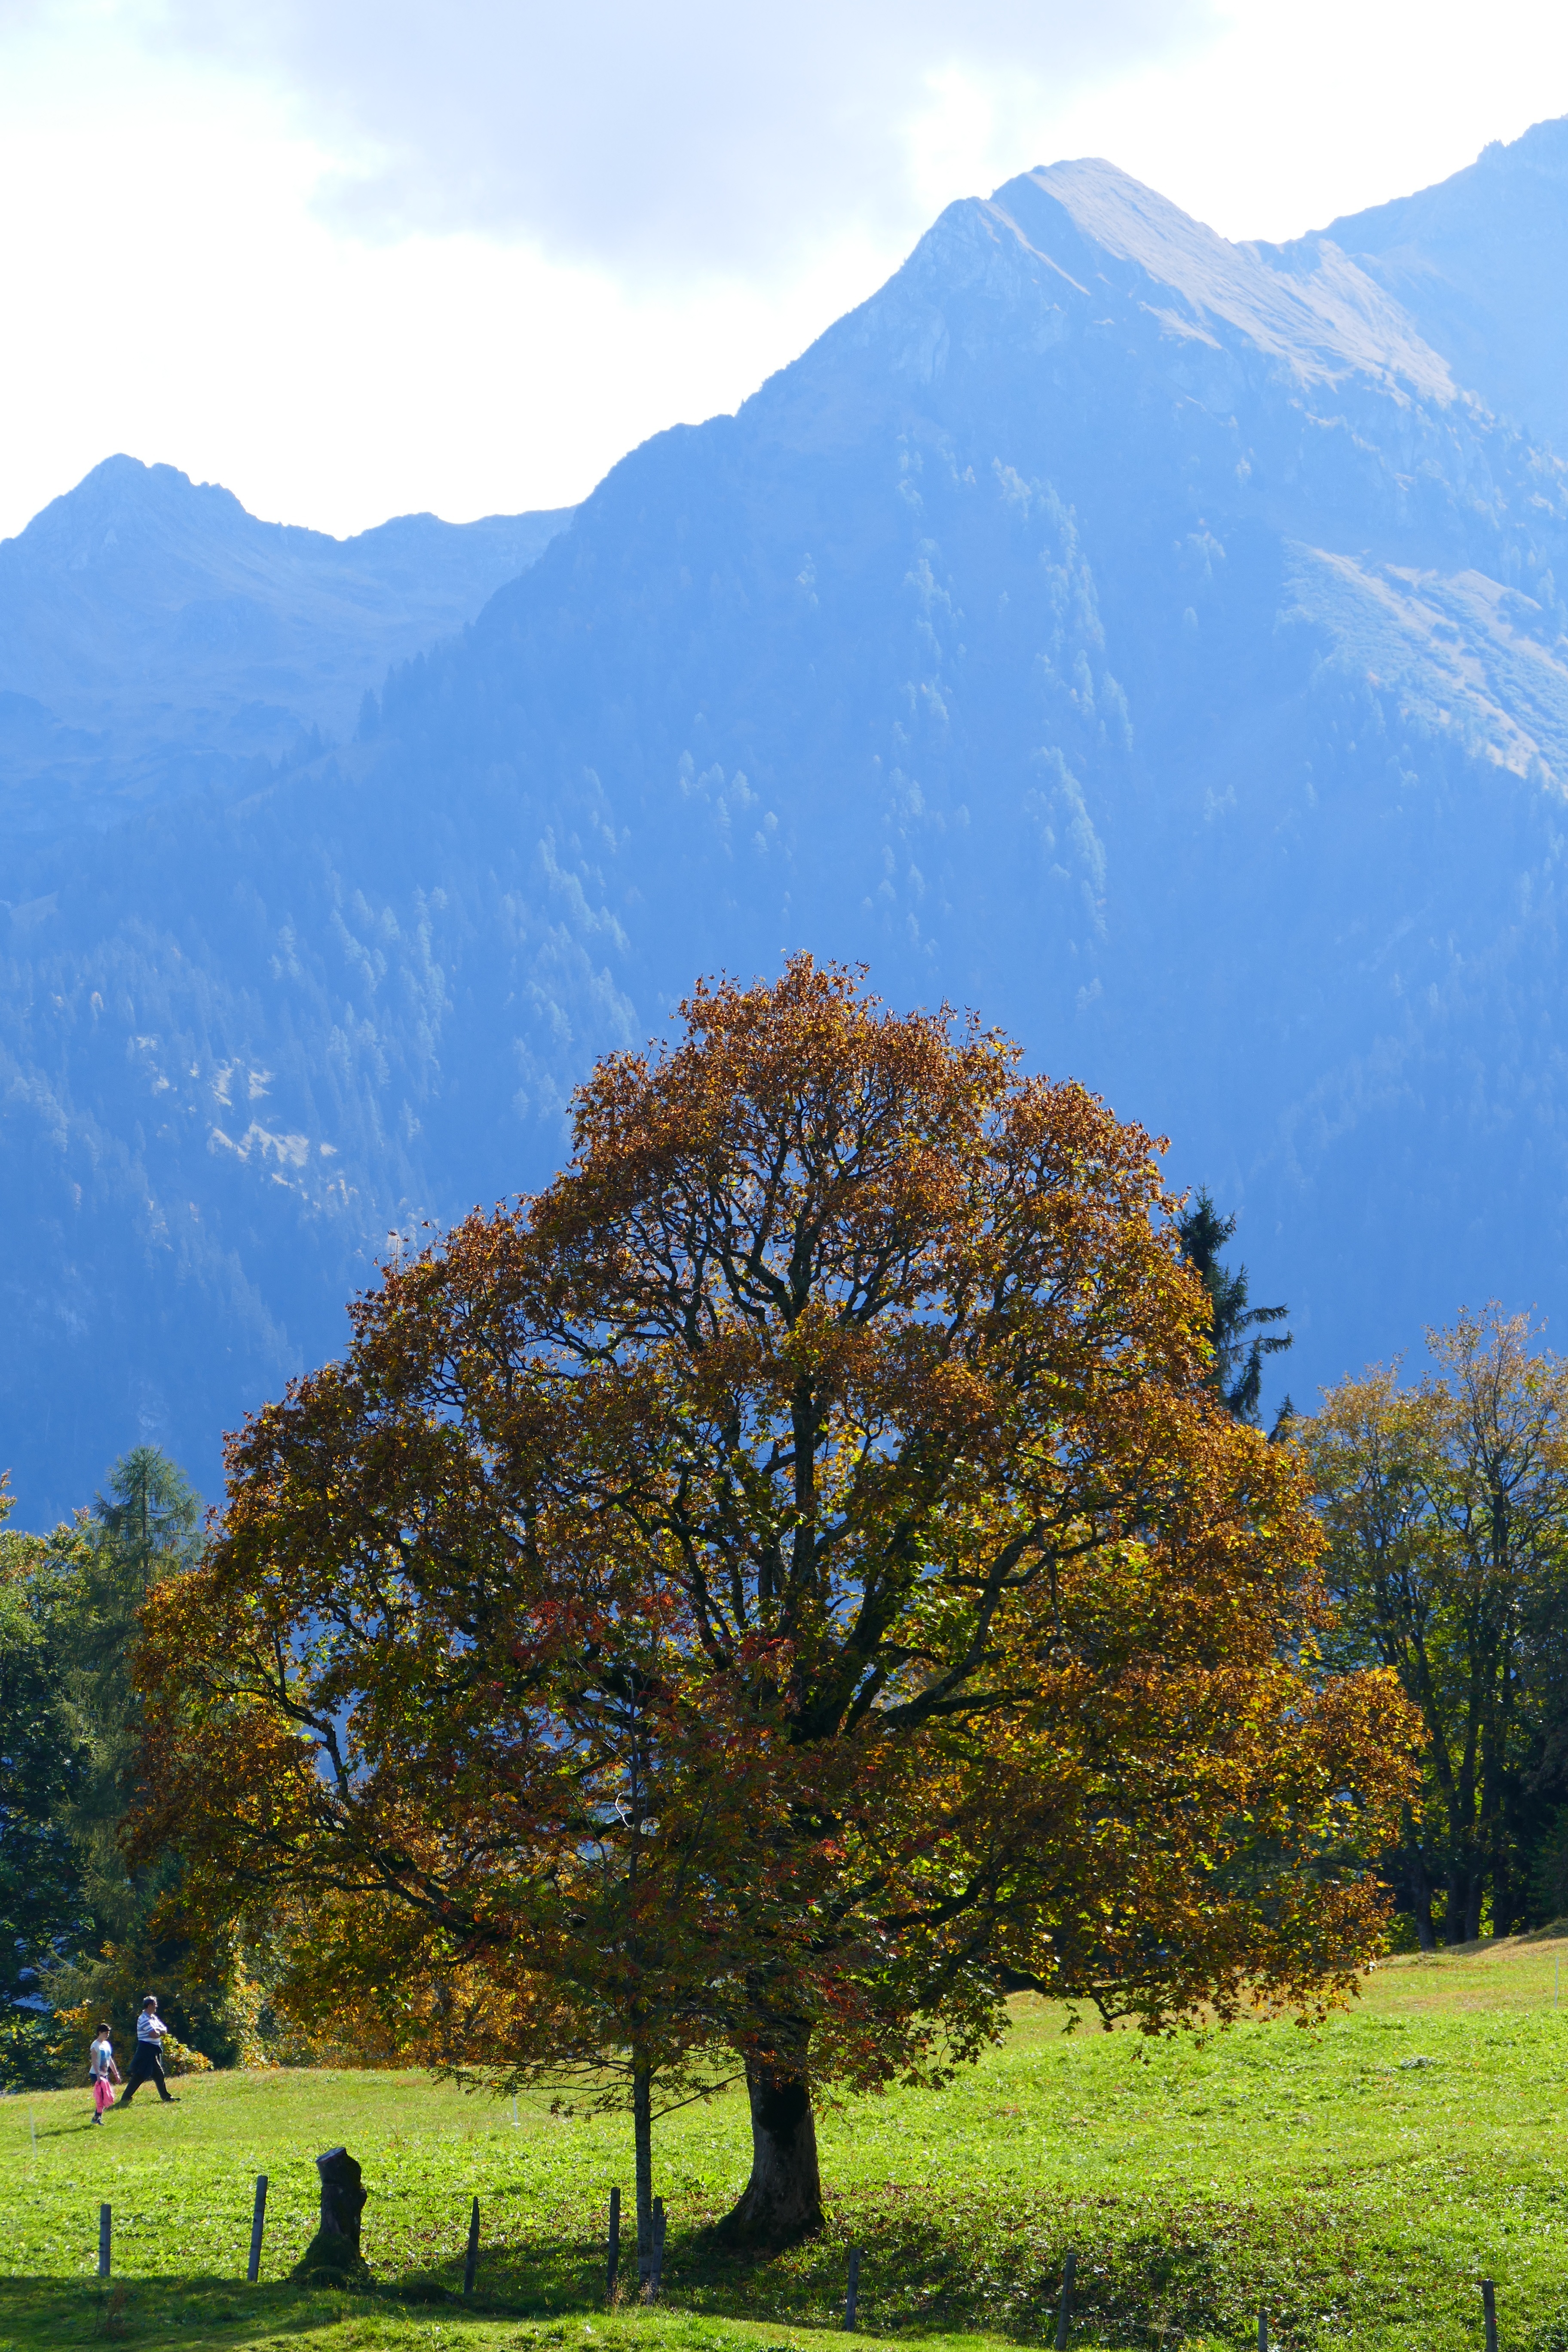
landscape, tree, nature, wilderness, mountain, plant, meadow, leaf, hill, flower, valley, mountain range, autumn, alpine, colorful, season, ridge, autumn mood, leaves, mountains, plateau, ecosystem, mountain meadows, woody plant, mountainous landforms